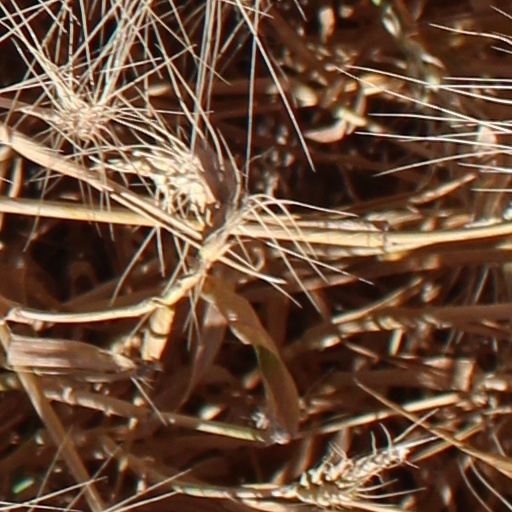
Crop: wheat